Denise Robertson

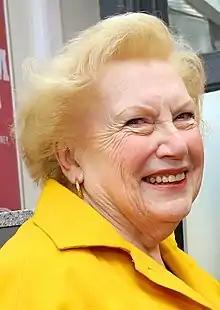
Robertson at Durham railway station in November 2015

Denise Robertson (9 June 1932 – 31 March 2016) was a British writer and television broadcaster. She made her television debut as the presenter of the "Junior Advice Line" segment of the BBC's "Breakfast Time" programme in 1985, though she is best known as the resident agony aunt on the ITV show "This Morning" from its first broadcast on 3 October 1988 until her death. In the course of her career, she dealt with over 200,000 letters from viewers seeking advice. In 2006 she was appointed as a Member of the Order of the British Empire for services to broadcasting.